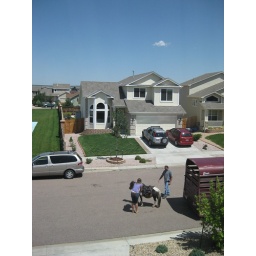
There is a pony in the street